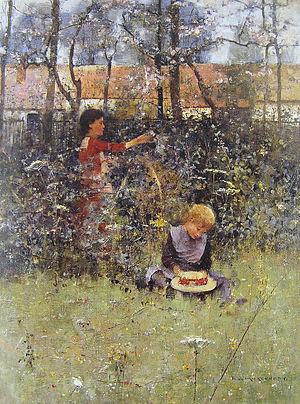
Les « Glasgow Boys » sont un groupe de peintres écossais originaires de la ville de Glasgow et actif entre 1887 et 1895. Au rang des membres du groupe figuraient, entre autres, William York MacGregor, James Guthrie, John Lavery, George Henry et Edward A. Walton. Les Glasgow Boys appartiennent au cadre, plus large, de la Glasgow School. Proche du naturalisme, leur style se plaçait en opposition avec l'académisme alors en vogue. Ils connurent le succès à travers des toiles exposées au Salon de Paris à la fin des années 1880, puis grâce à des expositions dans les grandes villes d'Europe et des États-Unis. Ils tombèrent progressivement dans l'oubli après la Première Guerre mondiale puis furent redécouverts dans les années 1960 avec une exposition majeure à la galerie d'art de Glasgow en 1968.